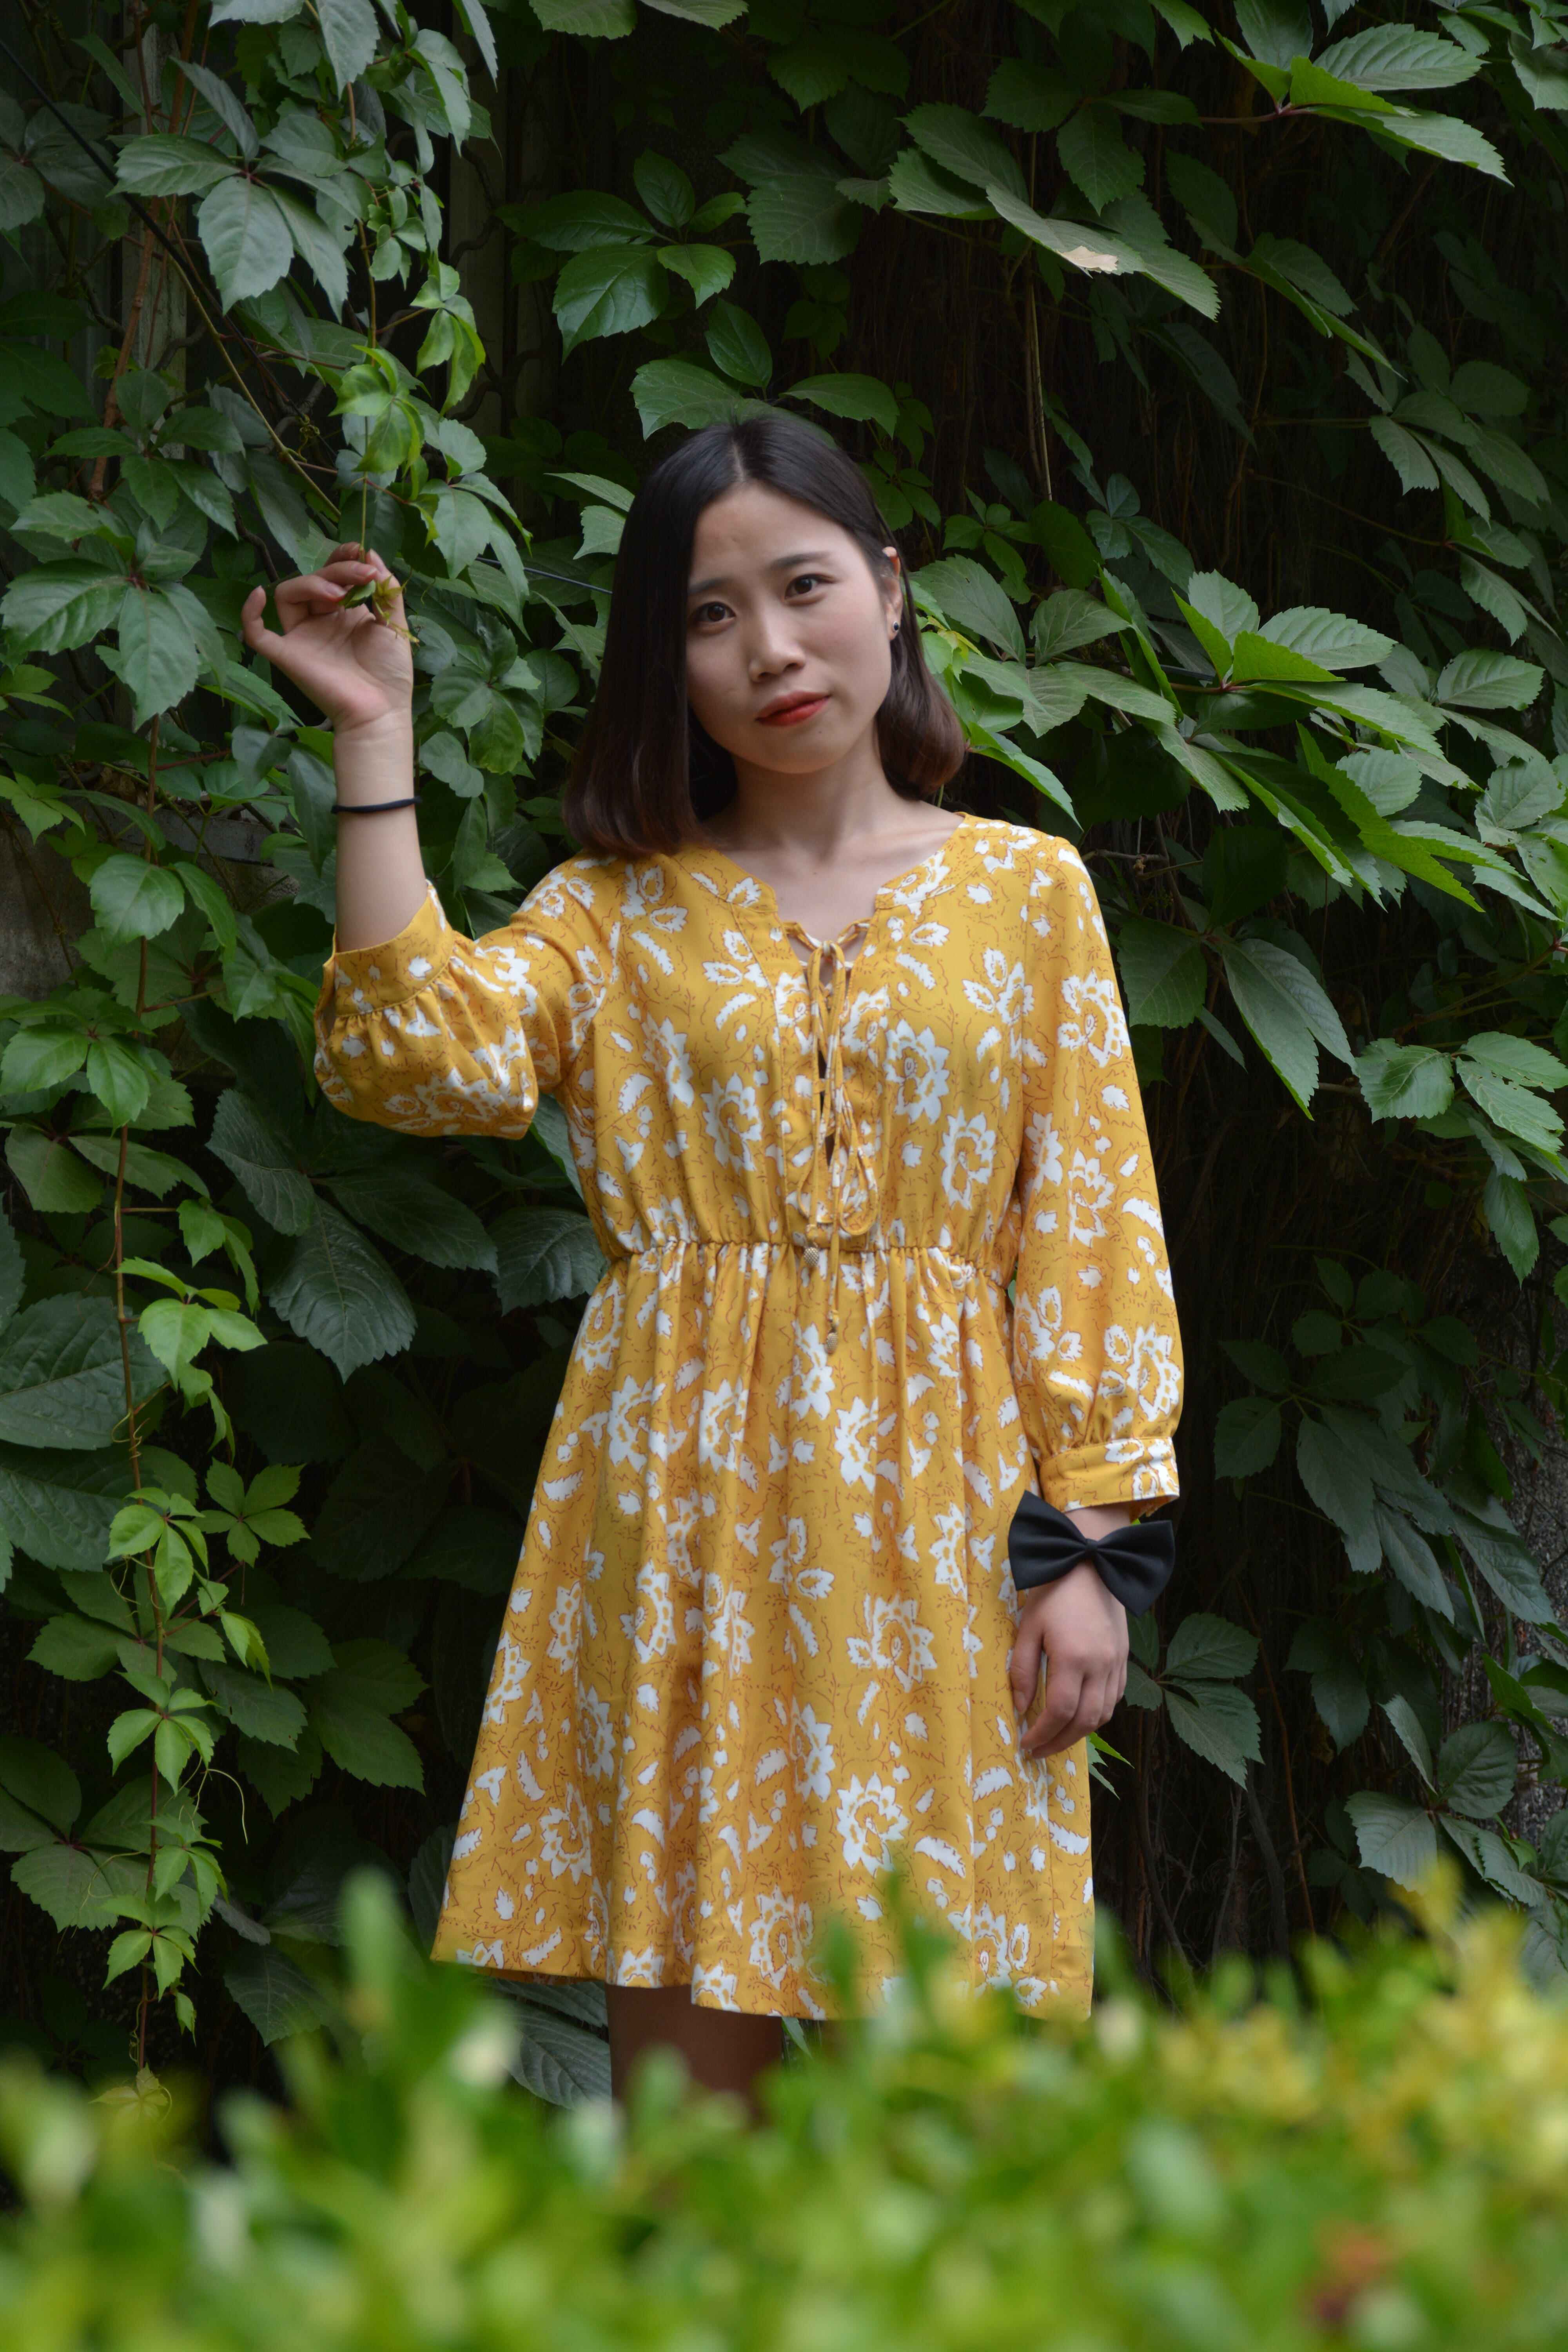
character, plant, One piece garment, nature, botany, People in nature, dress, human body, sleeve, grass, day dress, vegetation, fawn, waist, fashion design, long hair, tree, pattern, formal wear, fruit, brown hair, peach, child, spring, vintage clothing, shrub, garden, portrait photography, top, visual arts, wildflower, portrait, floral design, child model, photo shoot